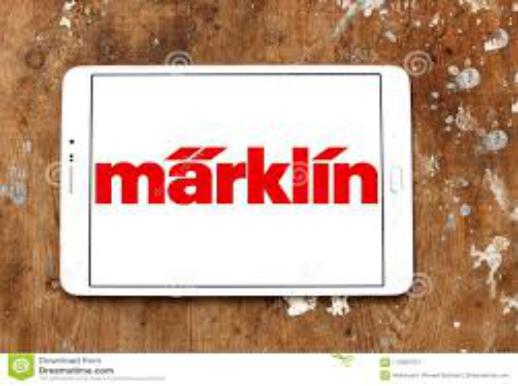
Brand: marklin
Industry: Leisure